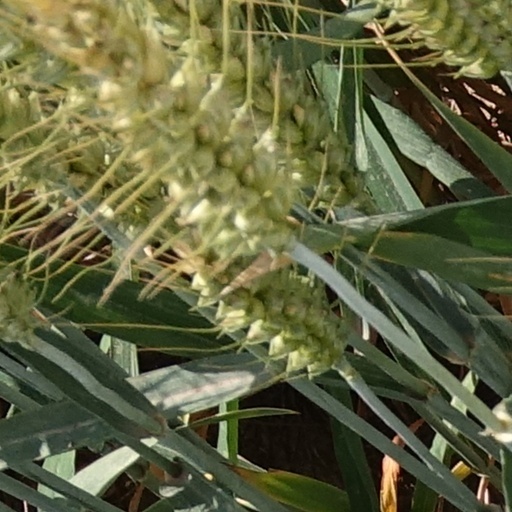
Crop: wheat